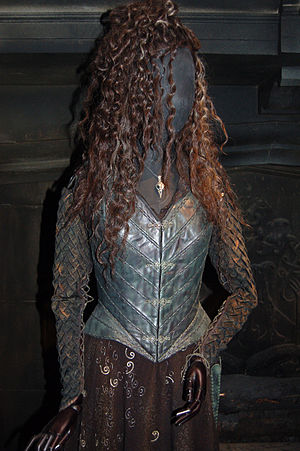
Familier i Harry Potter / Familien Black / Bellatrix Lestrange
Bellatrix Lestrange kostume, Harry Potter og Dødsregalierne - del 2.
Her følger en samlet oversigt med biografier over de mest fremtrædende familier i Harry Potter-bøgerne skrevet af J.K. Rowling.